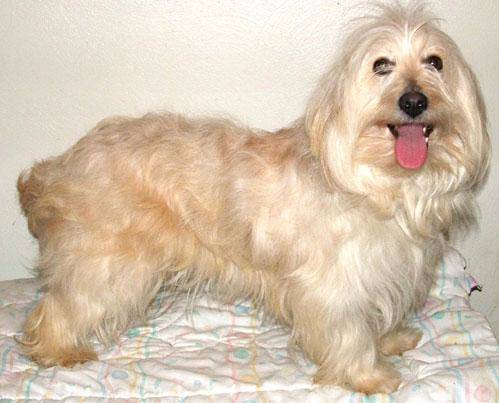
Label: dog